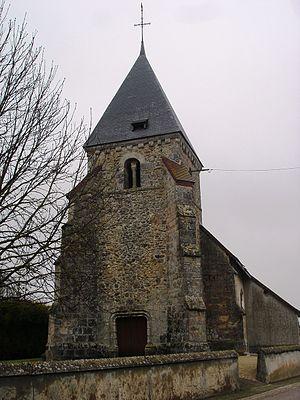
Eglise d'Ognes, Marne, France
Ognes est une commune française, située dans le département de la Marne en région Grand Est.